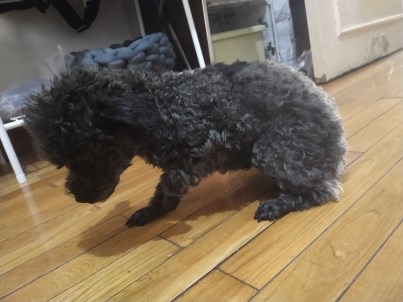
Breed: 7449-n000128-teddy